The Outfield (film)

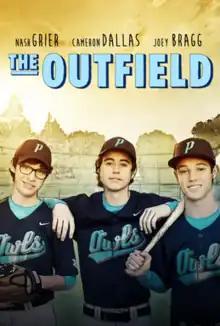
Official poster

The Outfield is an American sports comedy-drama film written by Lydia Genner and directed by Michael Goldfine & Eli Gonda. The film stars Nash Grier, Cameron Dallas, and Joey Bragg.